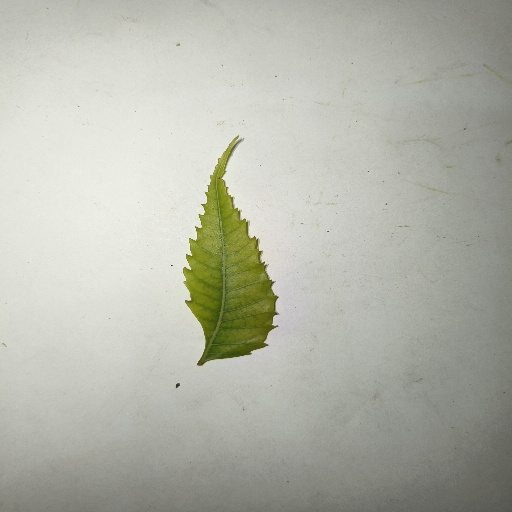
Species: Neem
Leaf condition: Yellow Leaf